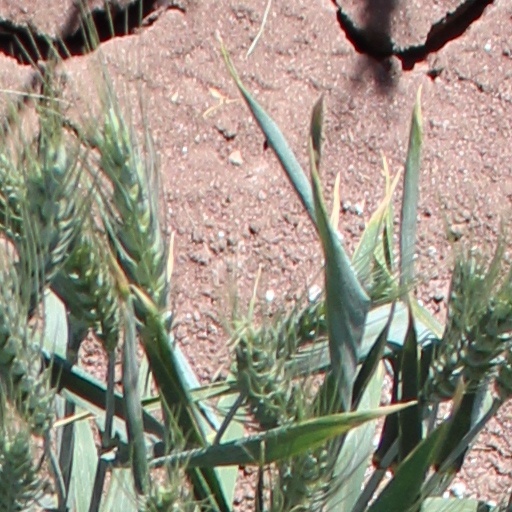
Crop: wheat